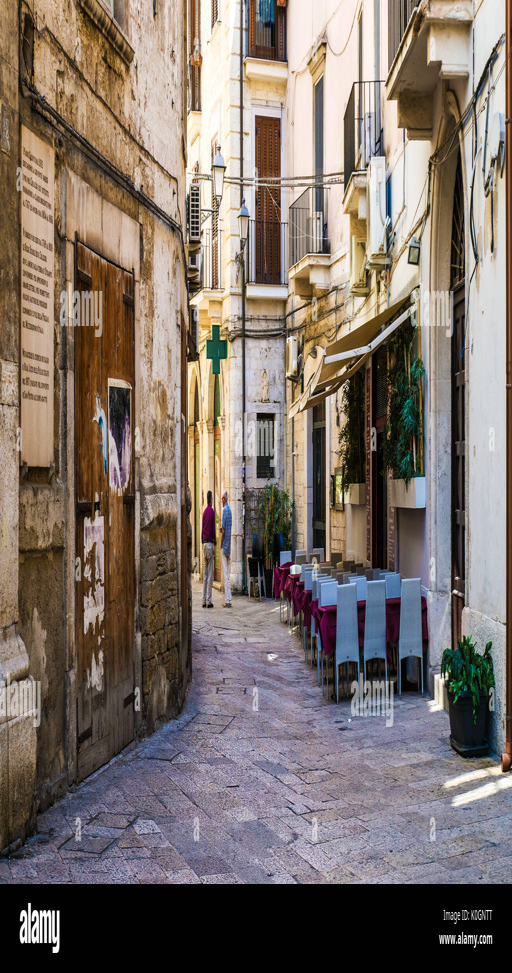
the capital of region , a big city with historic center named person